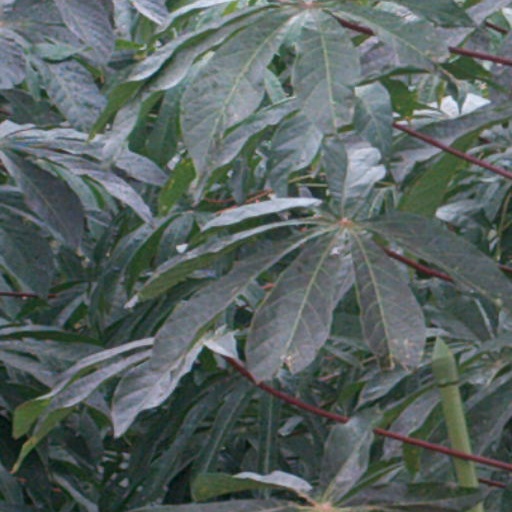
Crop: cassava